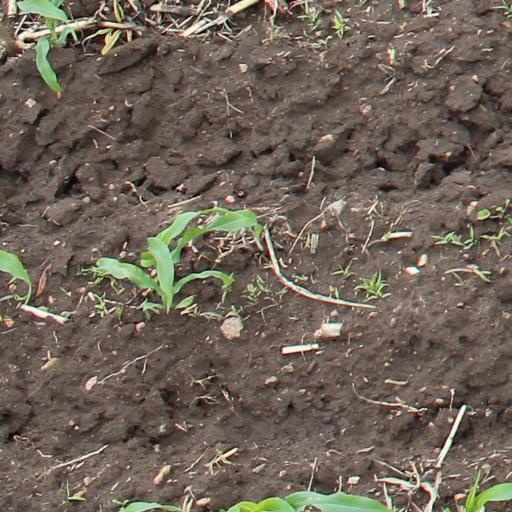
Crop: maize; corn